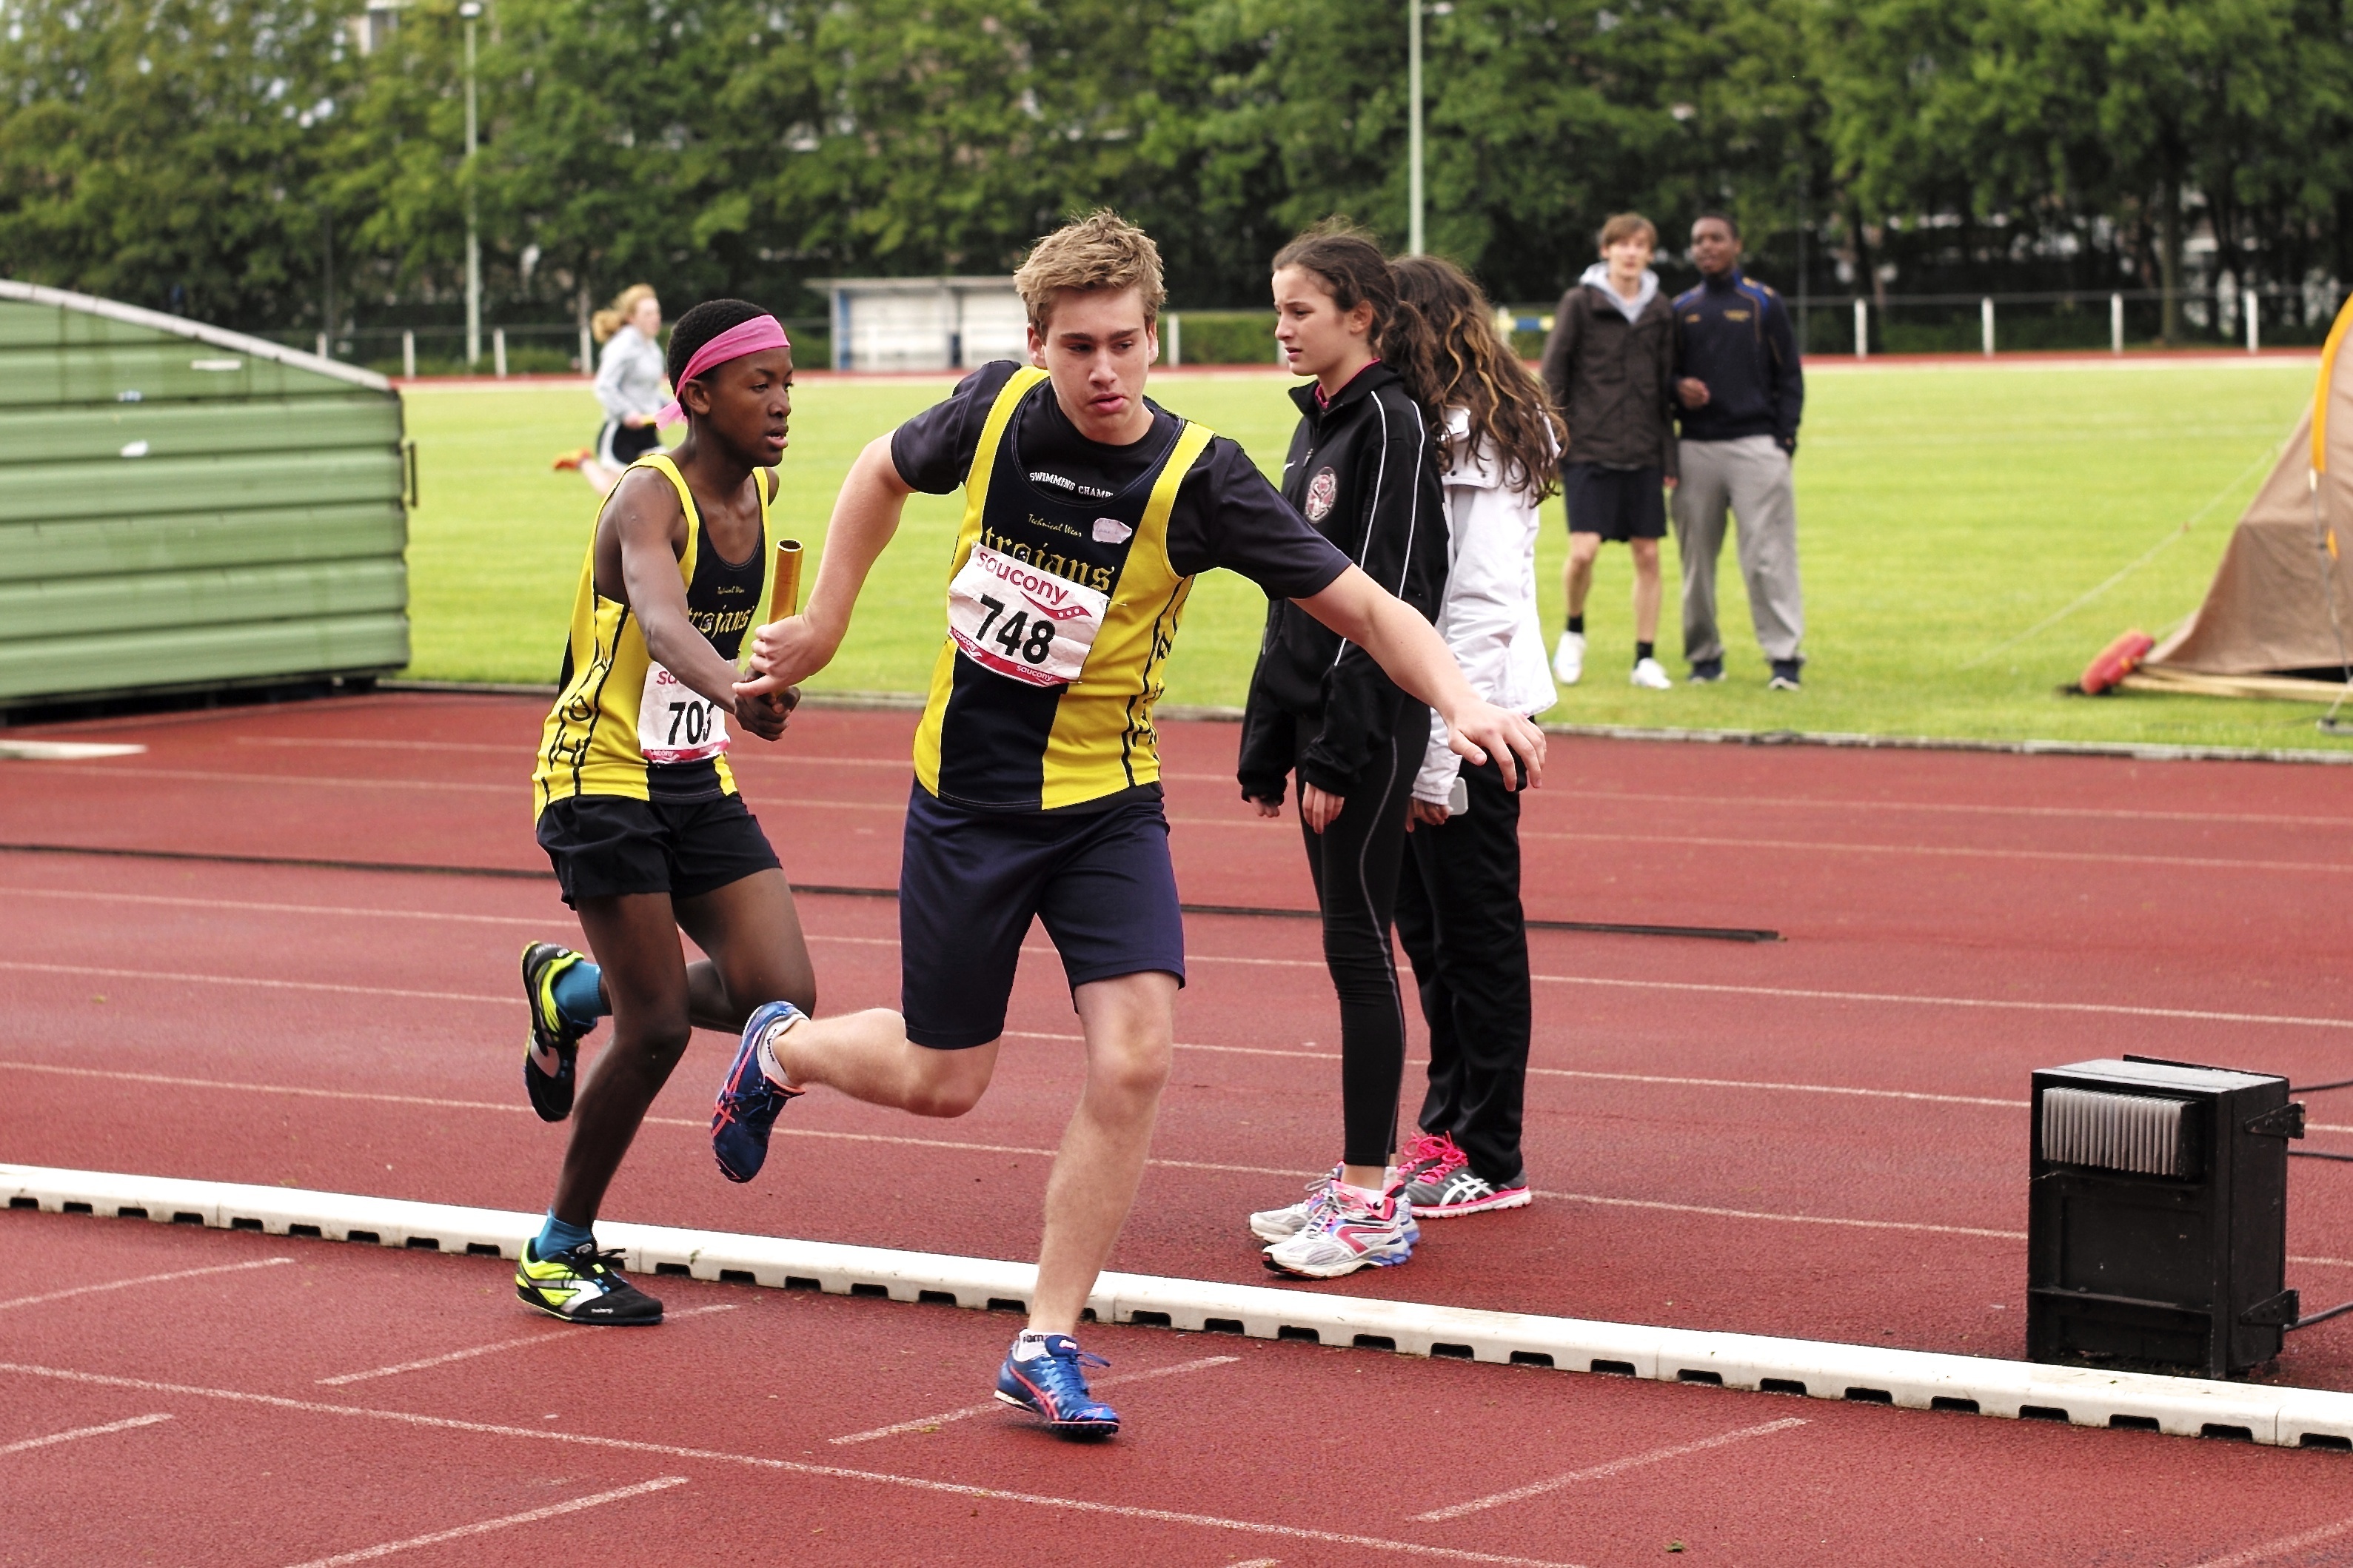
girl, track, sport, boy, running, run, recreation, runner, competition, sports, endurance, highschool, athletics, meet, sprint, trackfield, physical exercise, outdoor recreation, human action, duathlon, track and field athletics, heptathlon, middle distance running, 800 metres, 4 100 metres relay